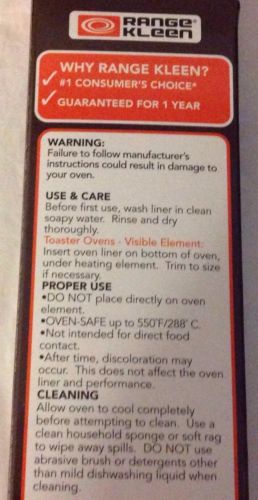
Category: toaster